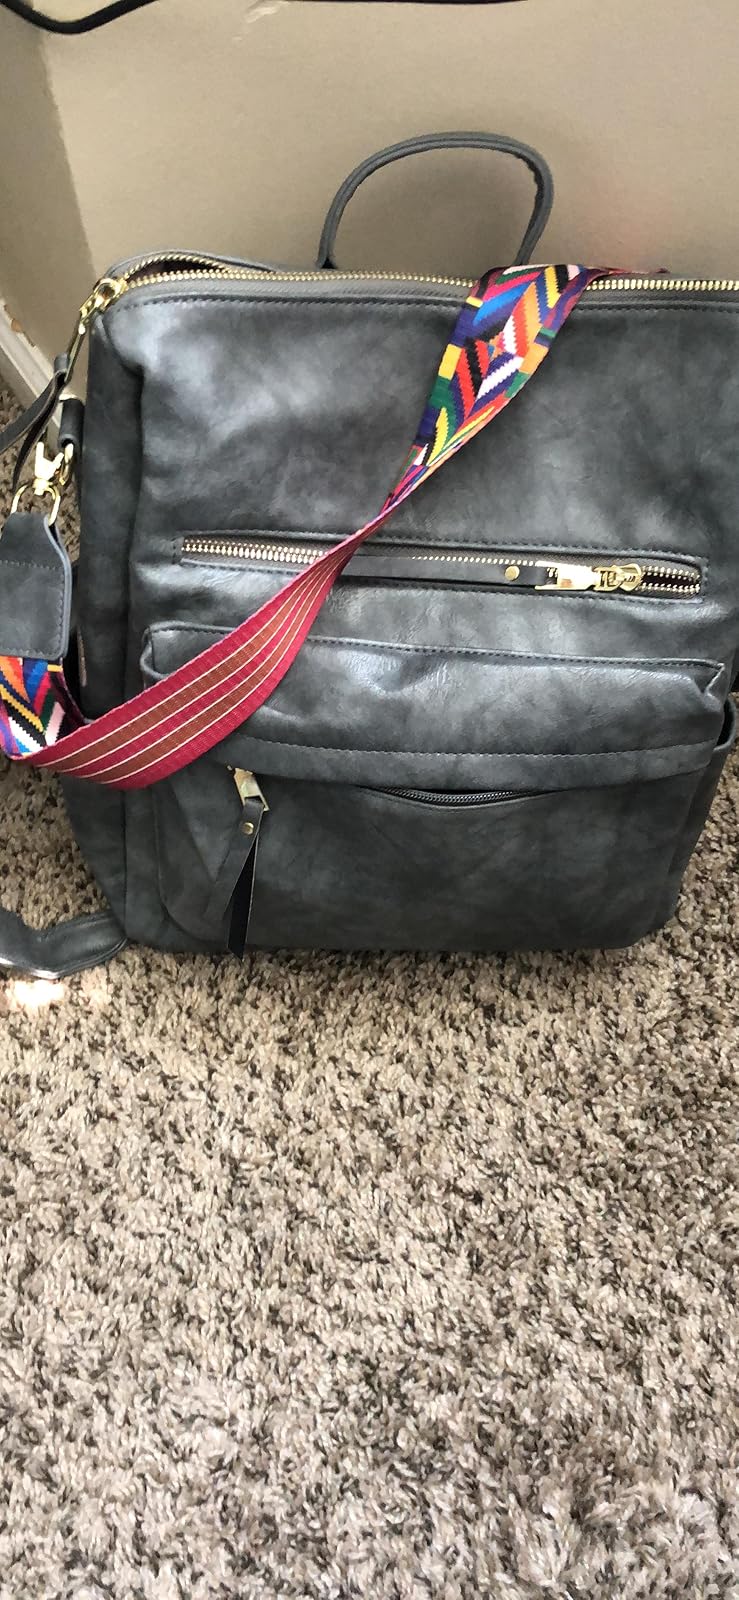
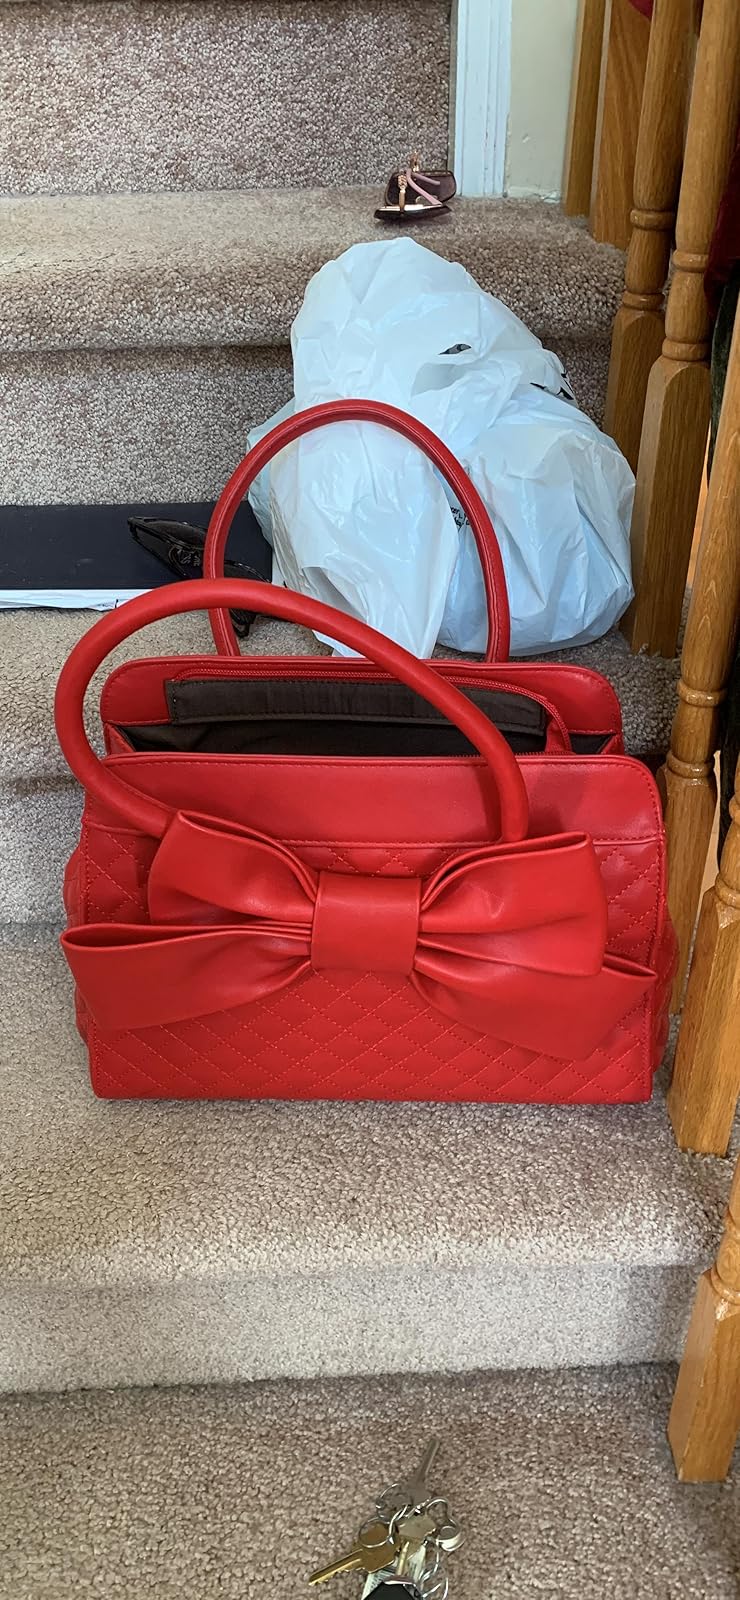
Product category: accessories_handbag
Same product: no